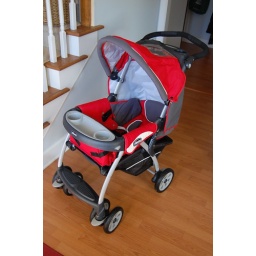
stroller (car seat is already in the car and locks into the frame)